Wisconsin Highway 187

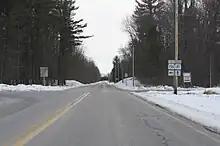
Looking south at northern terminus

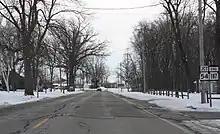
Looking south at southern terminus in Shiocton

WIS 187 starts at an intersection with WIS 54 (Rexford Avenue) on the east side of Shiocton. The highway runs north from this intersection along Hamlin Street to the east of the Wolf River through farm fields. North of an intersection with Deer View Road, the highway curves to the northeast and then back to the northwest by the Maine State Wildlife Area in the Town of Maine. North of the protected area, the highway returns to a due northerly course. After crossing from Outagamie County into Shawano County, WIS 187 turns to the northwest and then terminates at its intersection with WIS 156.